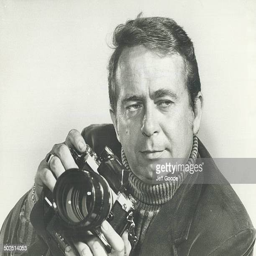
focus on photography the first step in becoming a photographer is learning how a camera works says athlete